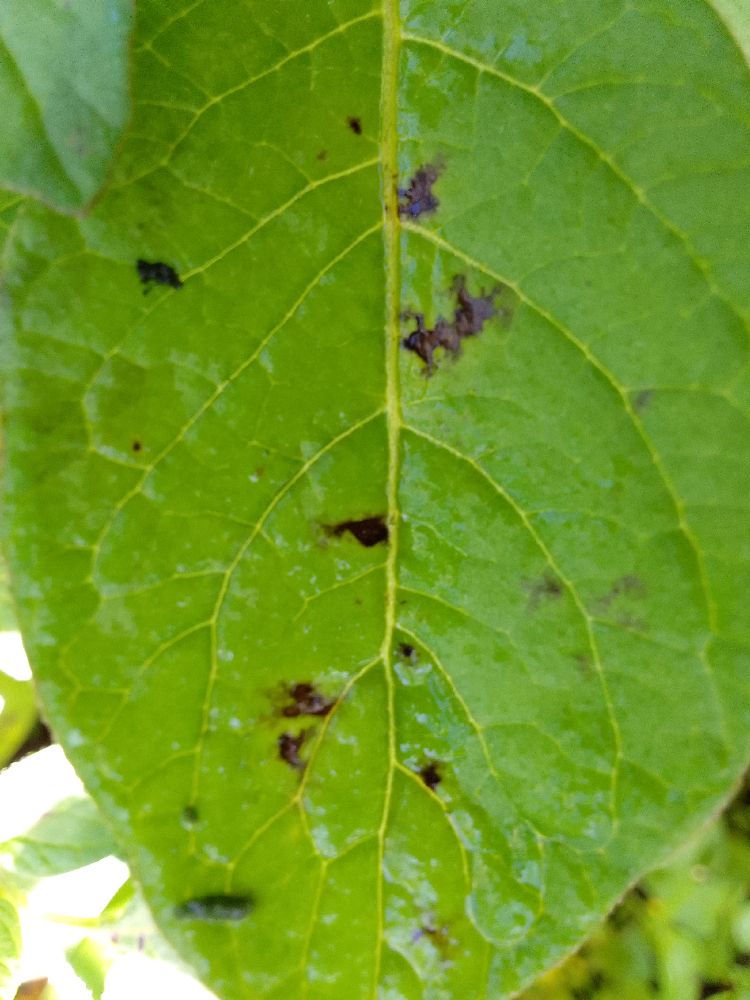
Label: Early blight